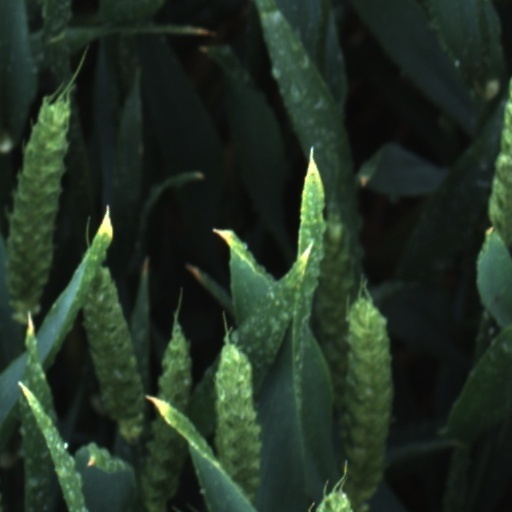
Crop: wheat